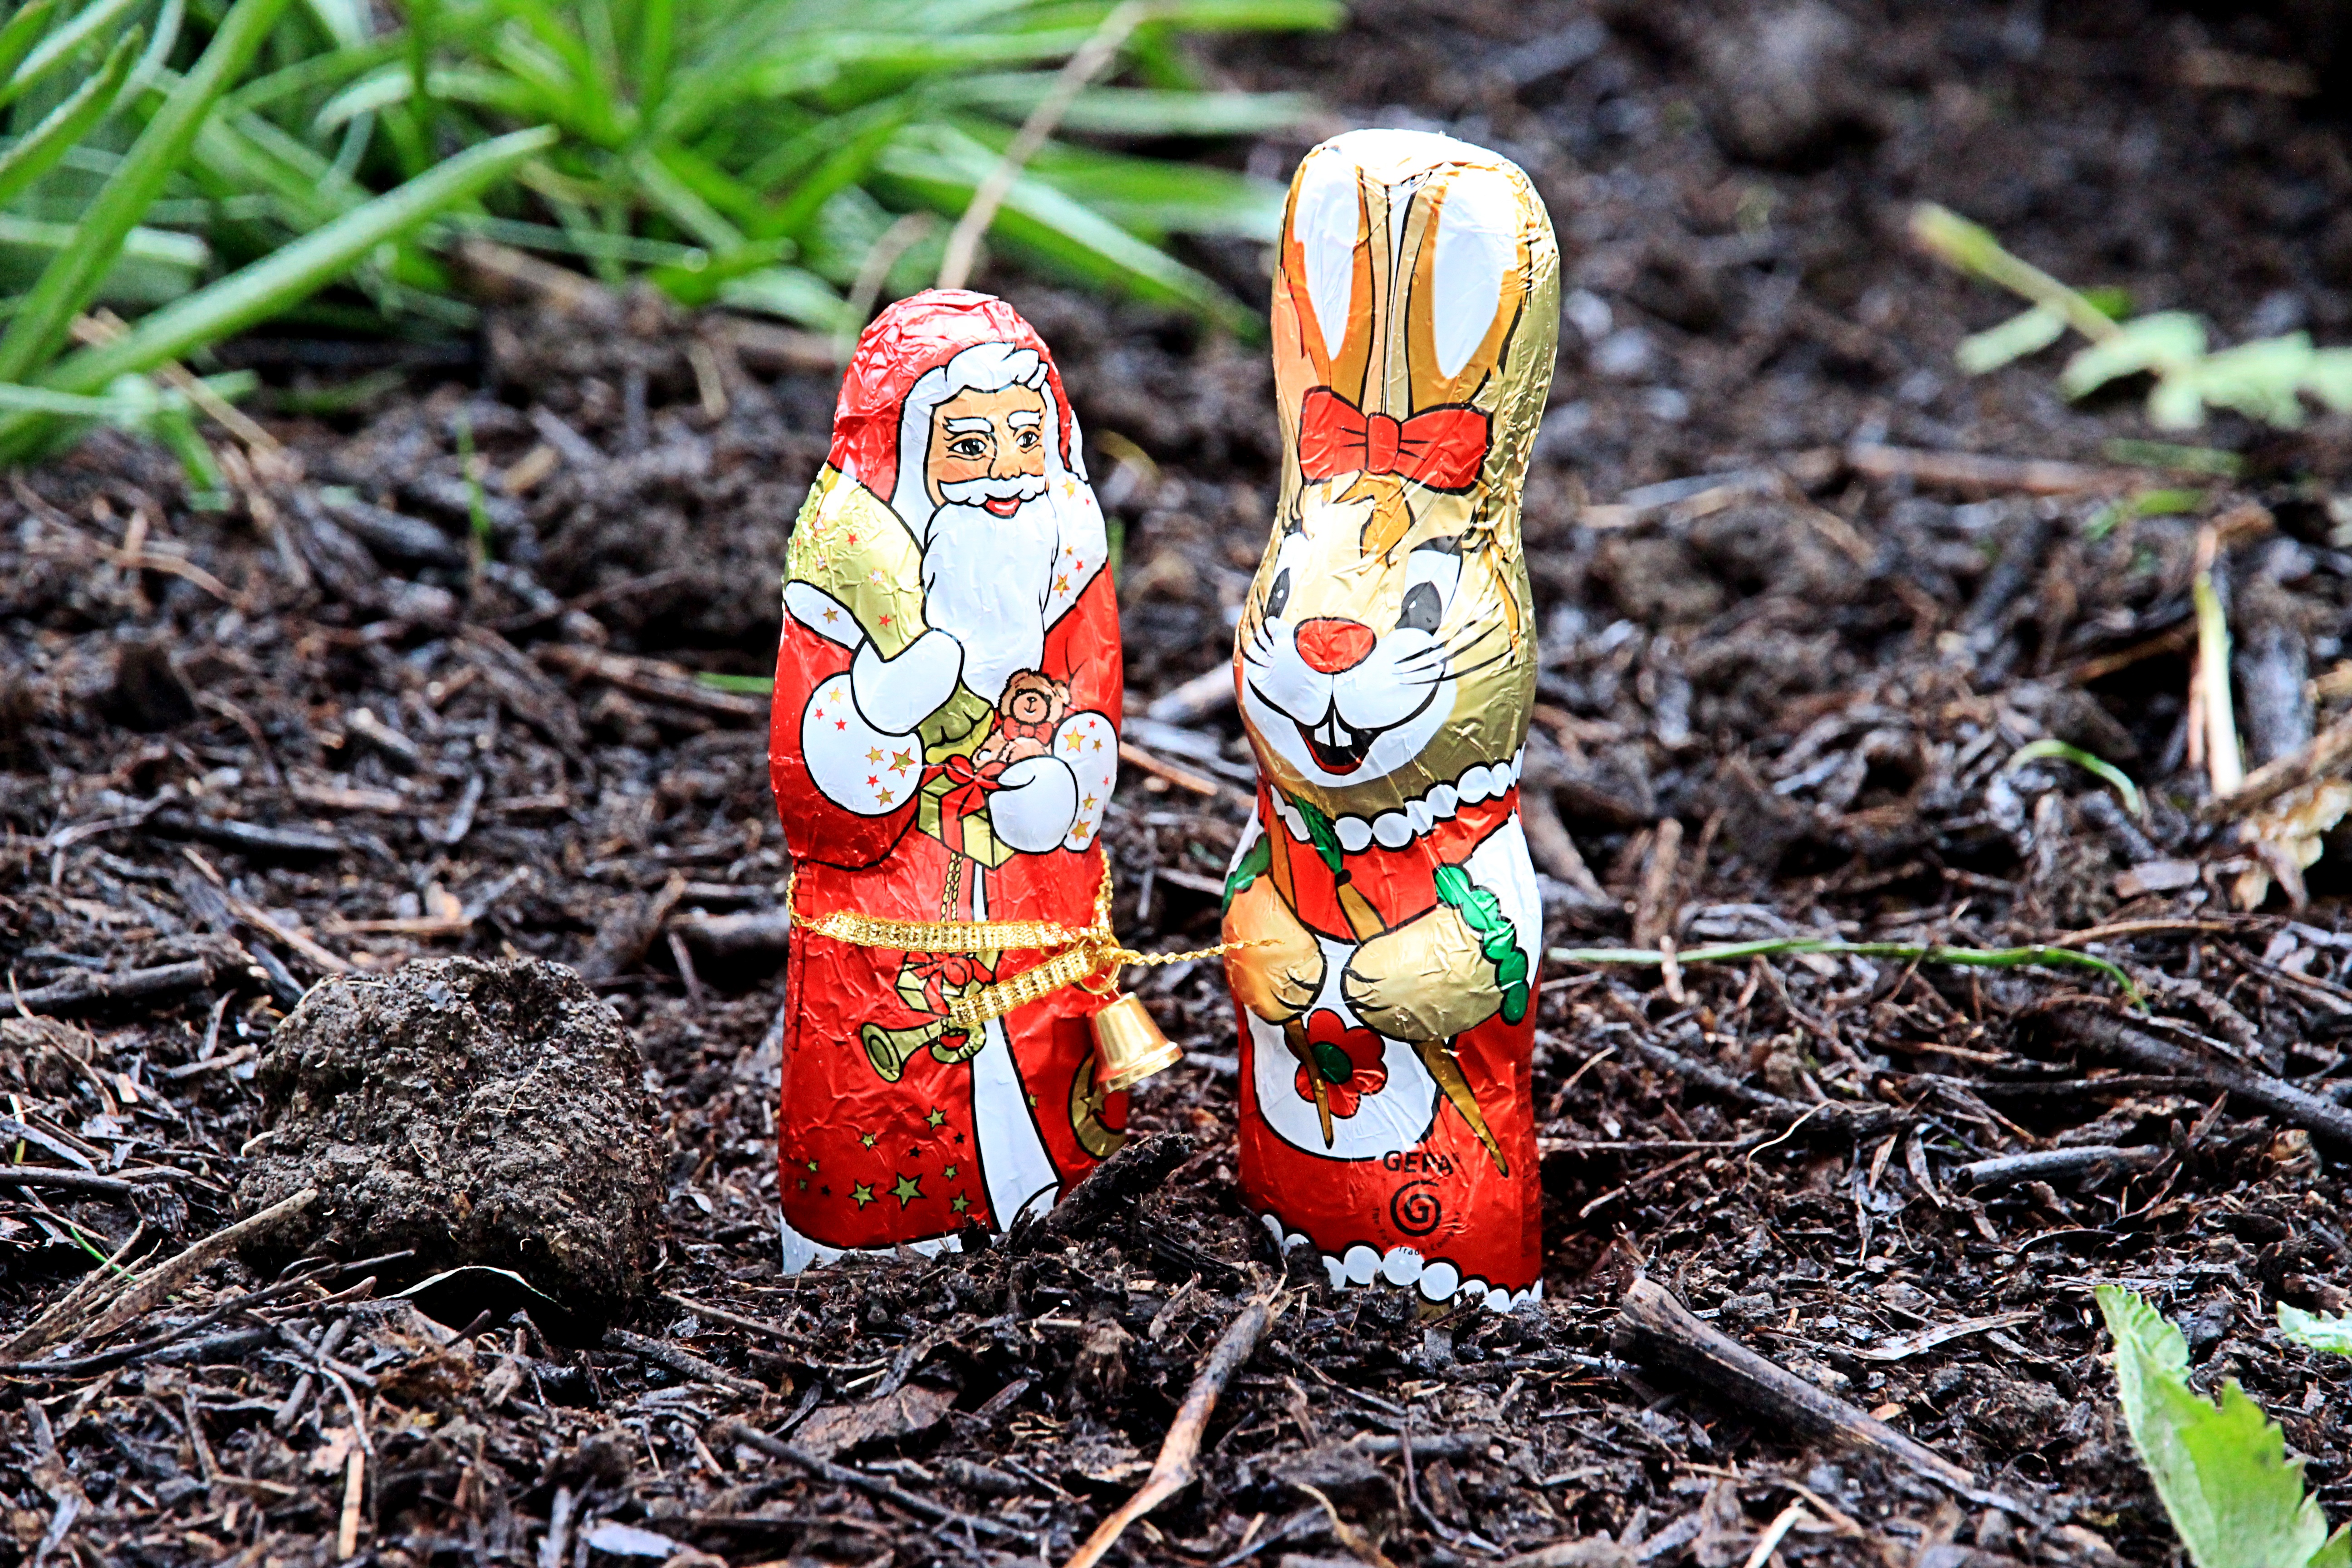
flower, red, soil, chocolate, christmas, hare, cocoa, figure, litter, pair, easter, santa claus, sweetness, nicholas, easter bunny, tracy, garden gnome, unequal, staniol